Io (moon)

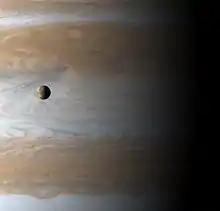
The "Cassini-Huygens" mission's view of Io and Jupiter on 1 January 2001

In December 2000, the "Cassini" spacecraft had a distant and brief encounter with the Jovian system en route to Saturn, allowing for joint observations with "Galileo". These observations revealed a new plume at Tvashtar Paterae and provided insights into Io's aurorae.